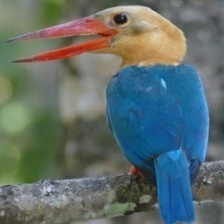
Species: STORK BILLED KINGFISHER
Scientific name: PELARGOPSIS CAPENSIS